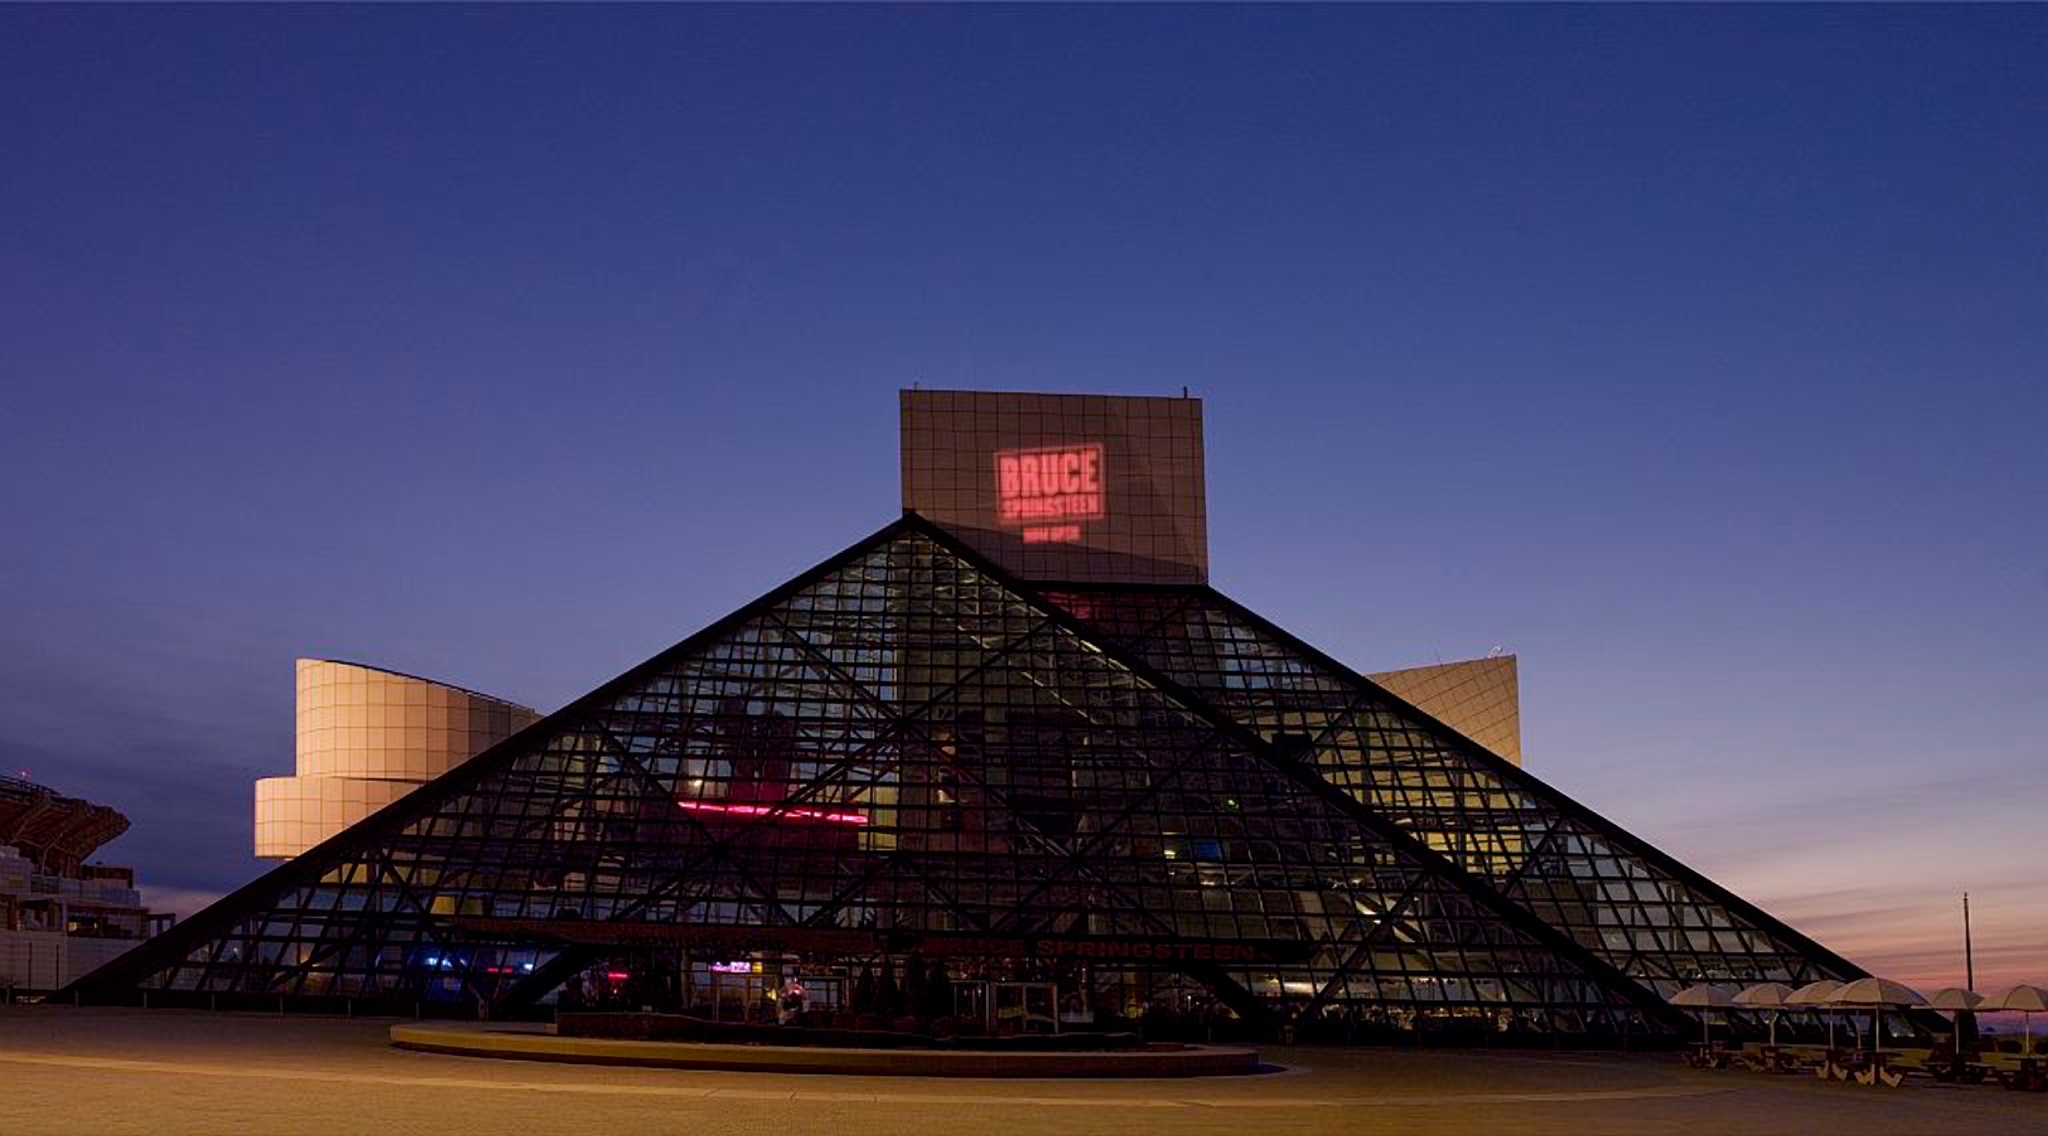
music, night, glass, monument, dusk, evening, pyramid, landmark, nighttime, ohio, tourist attraction, cleveland, entertainment, rock and roll hall of fame